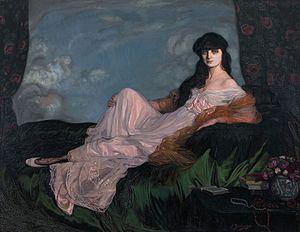
Ignacio Zuloaga y Zabaleta, né le 20 juin 1870 à Eibar au Pays basque, et mort le 31 octobre 1945 à Madrid, fut l'un des plus importants peintres espagnols de la fin du XIXᵉ siècle et du début du XXᵉ siècle. Portraitiste très prisé en son temps, il a également donné des images puissantes du monde taurin en Andalousie et de l'Espagne noire en Castille, notamment à Ségovie.